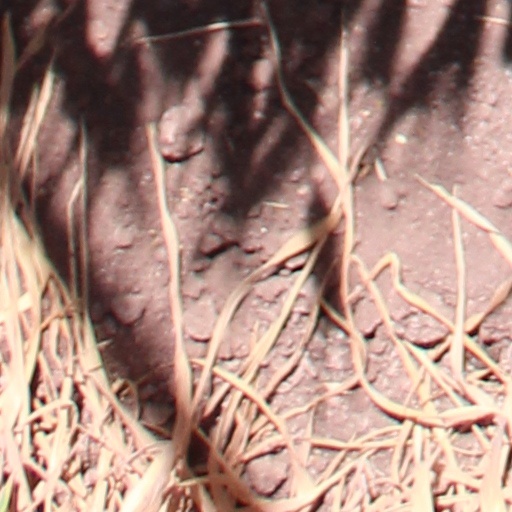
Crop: wheat